The Eyes Leave a Trace

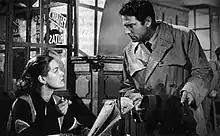
Emma Penella and Raf Vallone in a screenshot from film

The Eyes Leave a Trace (Spanish: Los ojos dejan huellas) is a 1952 Spanish-Italian thriller film directed by José Luis Sáenz de Heredia. It stars Italian actor Raf Vallone and his wife Elena Varzi. It was co-produced in Italy, where it is known as "Uomini senza pace" ("Men without peace").